Amy Gutmann

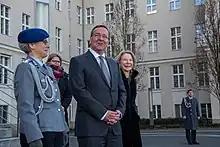
Gutmann (right) with German Minister of Defence Boris Pistorius in 2023

On July 2, 2021, President Joe Biden nominated her to serve as the United States Ambassador to Germany. Hearings on her nomination were held before the Senate Foreign Relations Committee on December 14, 2021. Her nomination expired at the end of the year and was returned to President Biden on January 3, 2022.